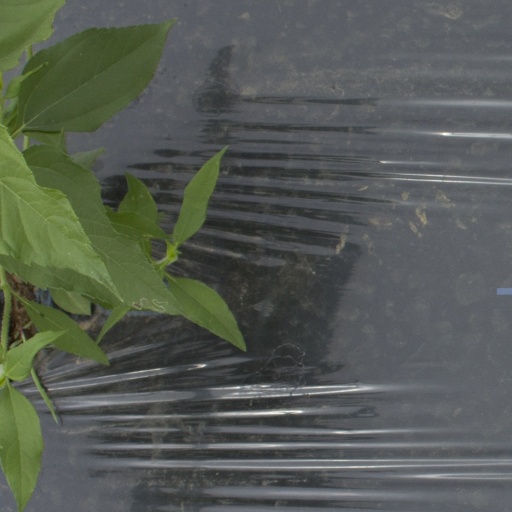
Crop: Jerusalem artichoke